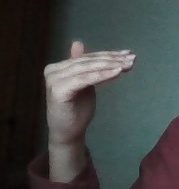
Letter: khaa